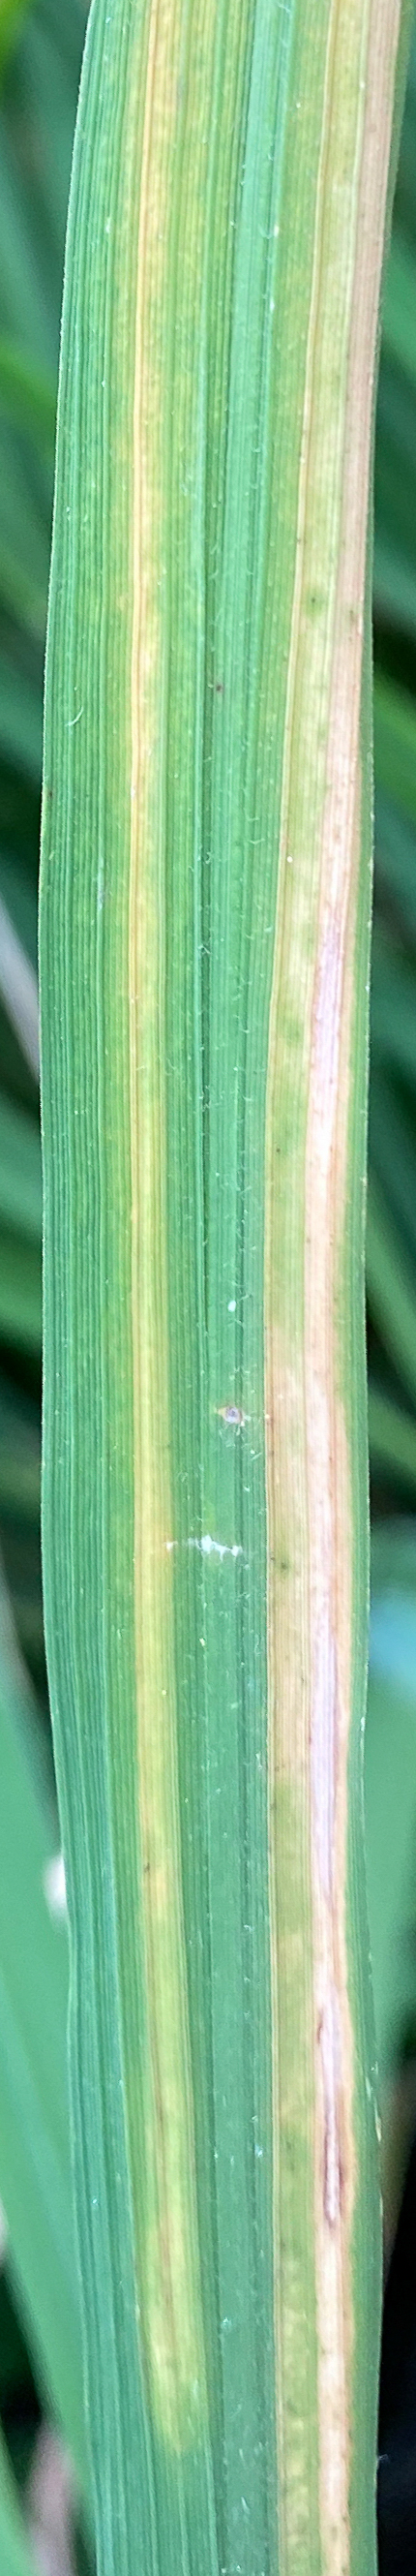
Nhãn: K